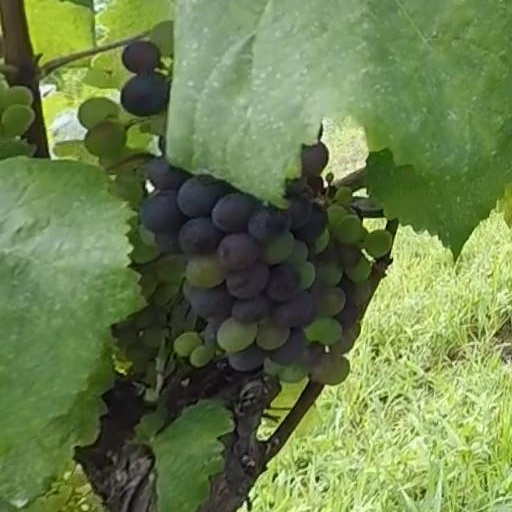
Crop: grape